Oflag VI-B

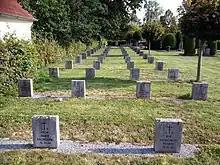
Graves of Polish prisoners of war who died or were killed in the camp

The British had begun an escape tunnel, and the Poles continued working on it, and on 20 September 1943, 47 of them escaped. Within four days, 20 had been captured and returned to the camp. They were then transported to the Buchenwald concentration camp and executed. In the next few days 17 more were captured and taken to the Gestapo prison in Dortmund where they were killed. Only 10 managed to remain free, some returning to Poland, others finding their way to the Allied lines.